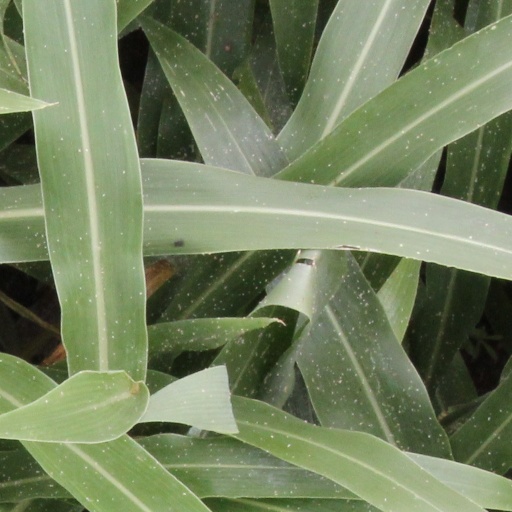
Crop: sorghum